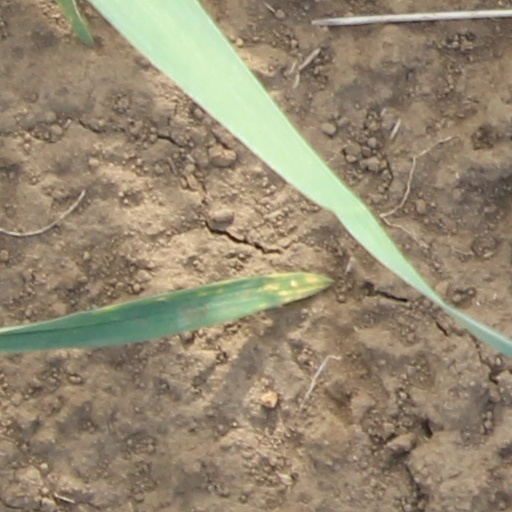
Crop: wheat